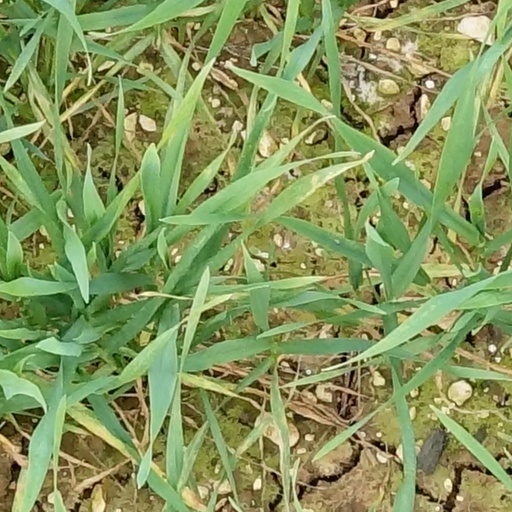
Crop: wheat